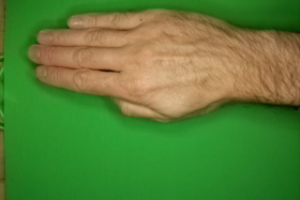
Label: paper